San Vidal, Venice

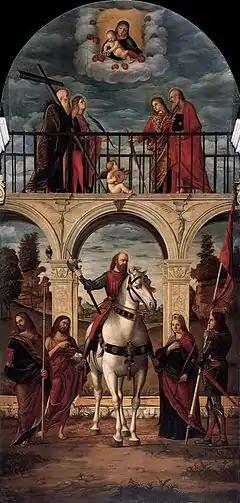
"San Vidal on Horseback", main altarpiece by Carpaccio

A church at the site was erected in the year 1084 by Doge Vitale Falier. This church was destroyed in 1105 by a major city fire. Reconstruction continued for centuries and was finished by the 16th century. But poor foundations led to a renewed reconstruction in the 17th century, using designs Antonio Gaspari. It was rebuilt in 1696 to honor the former Doge Francesco Morosini. On the facade (1734–37), designed by Andrea Tirali, are sculpted portraits of the Doge Carlo Contarini and his wife Paolina.